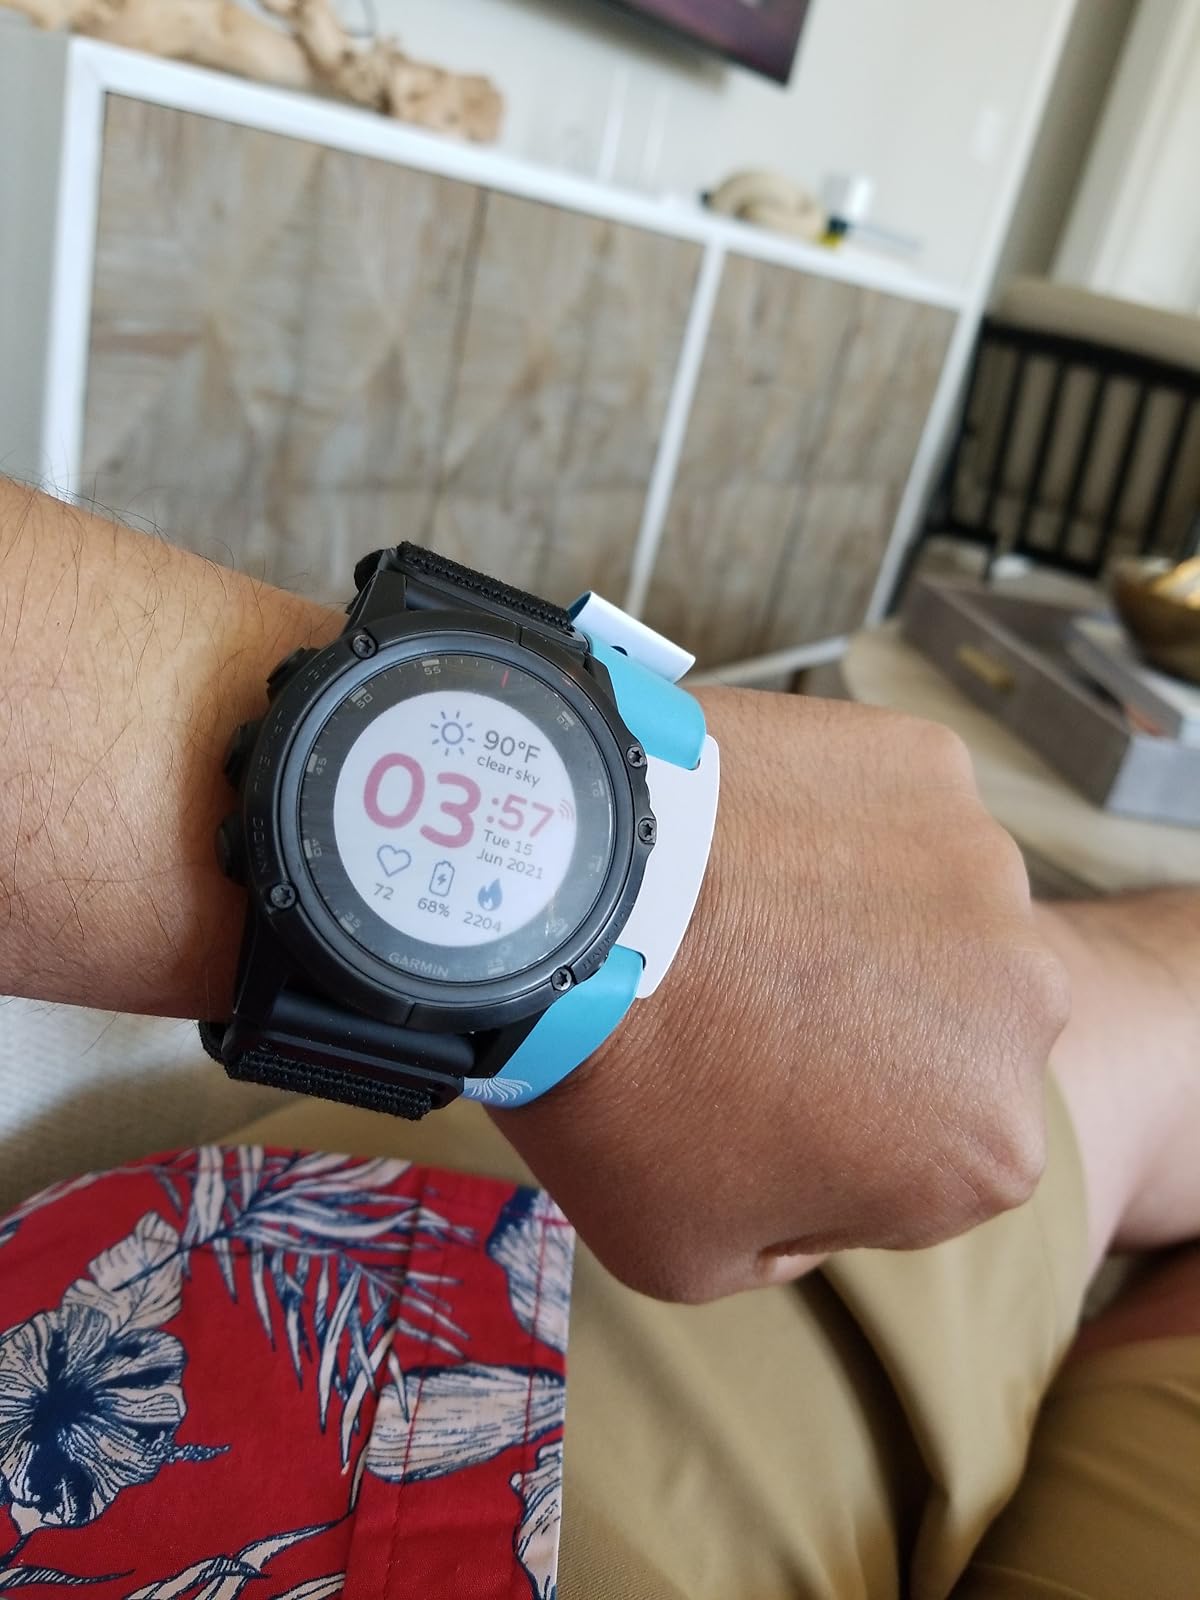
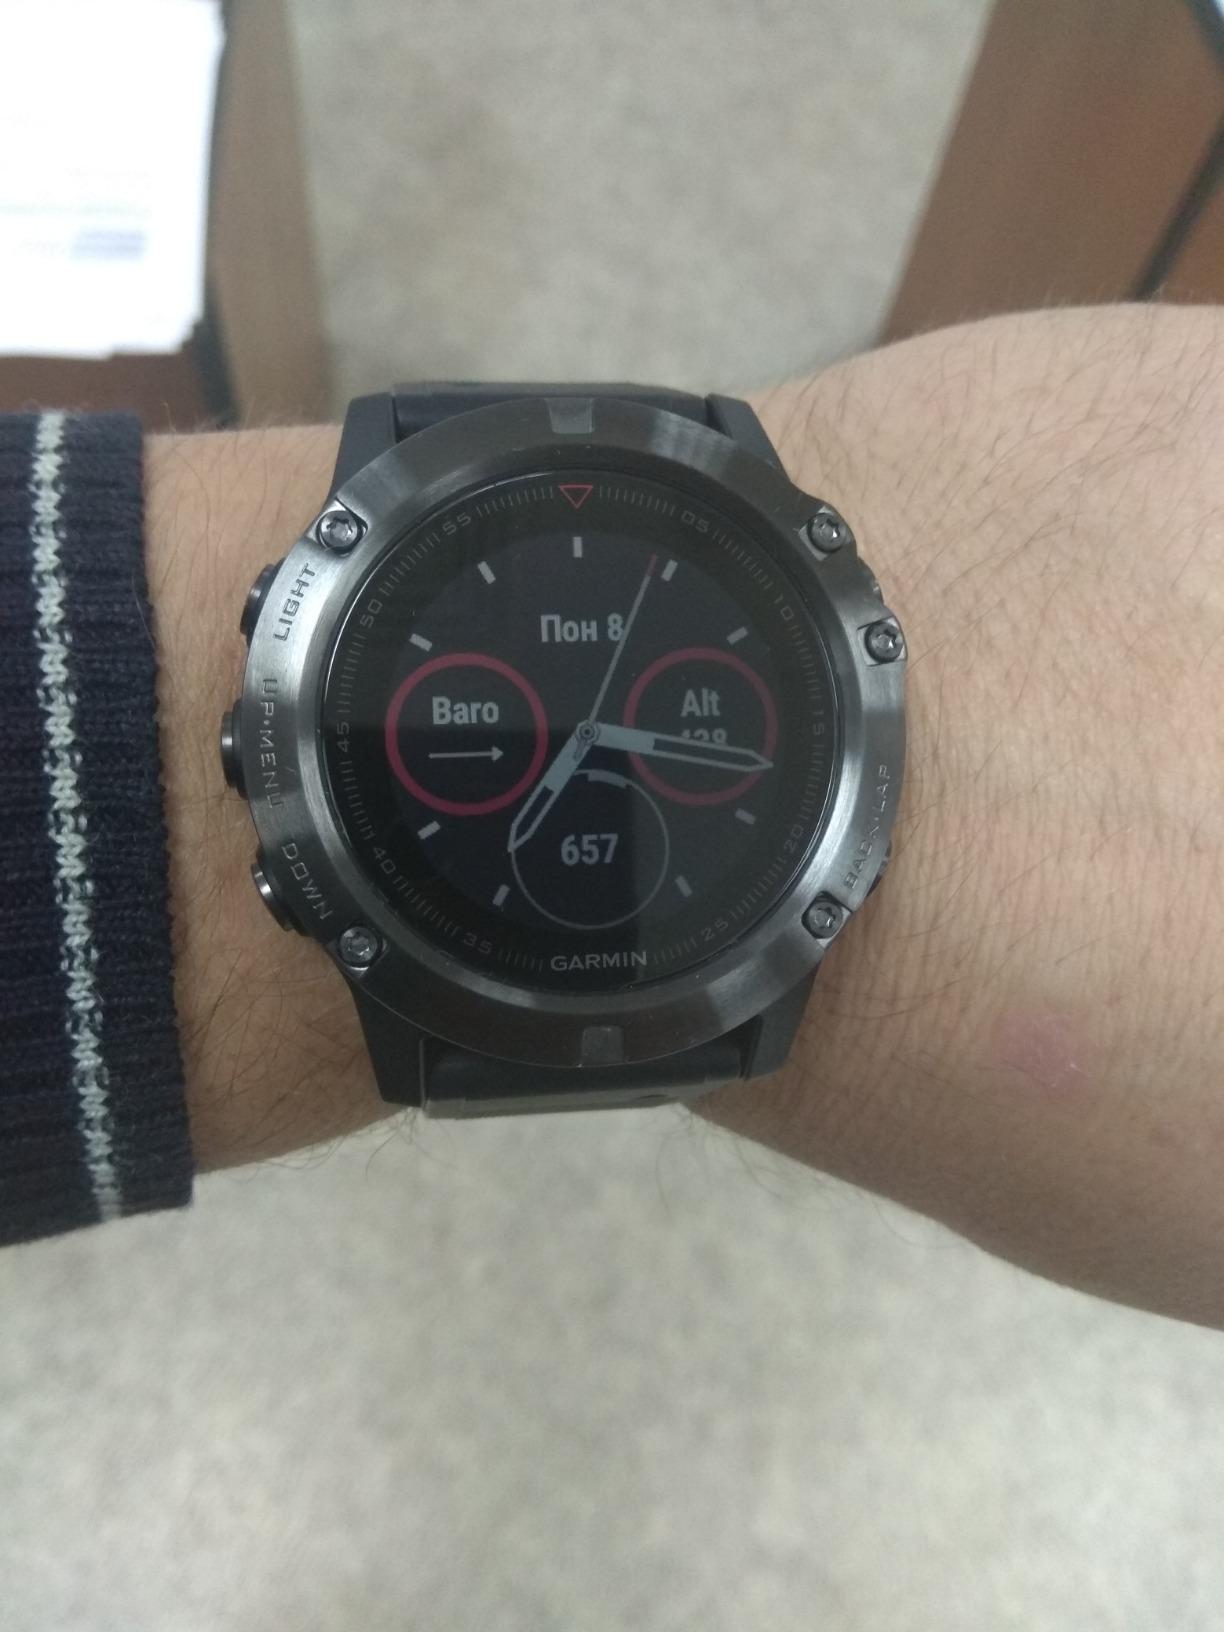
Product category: smartwatch
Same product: no